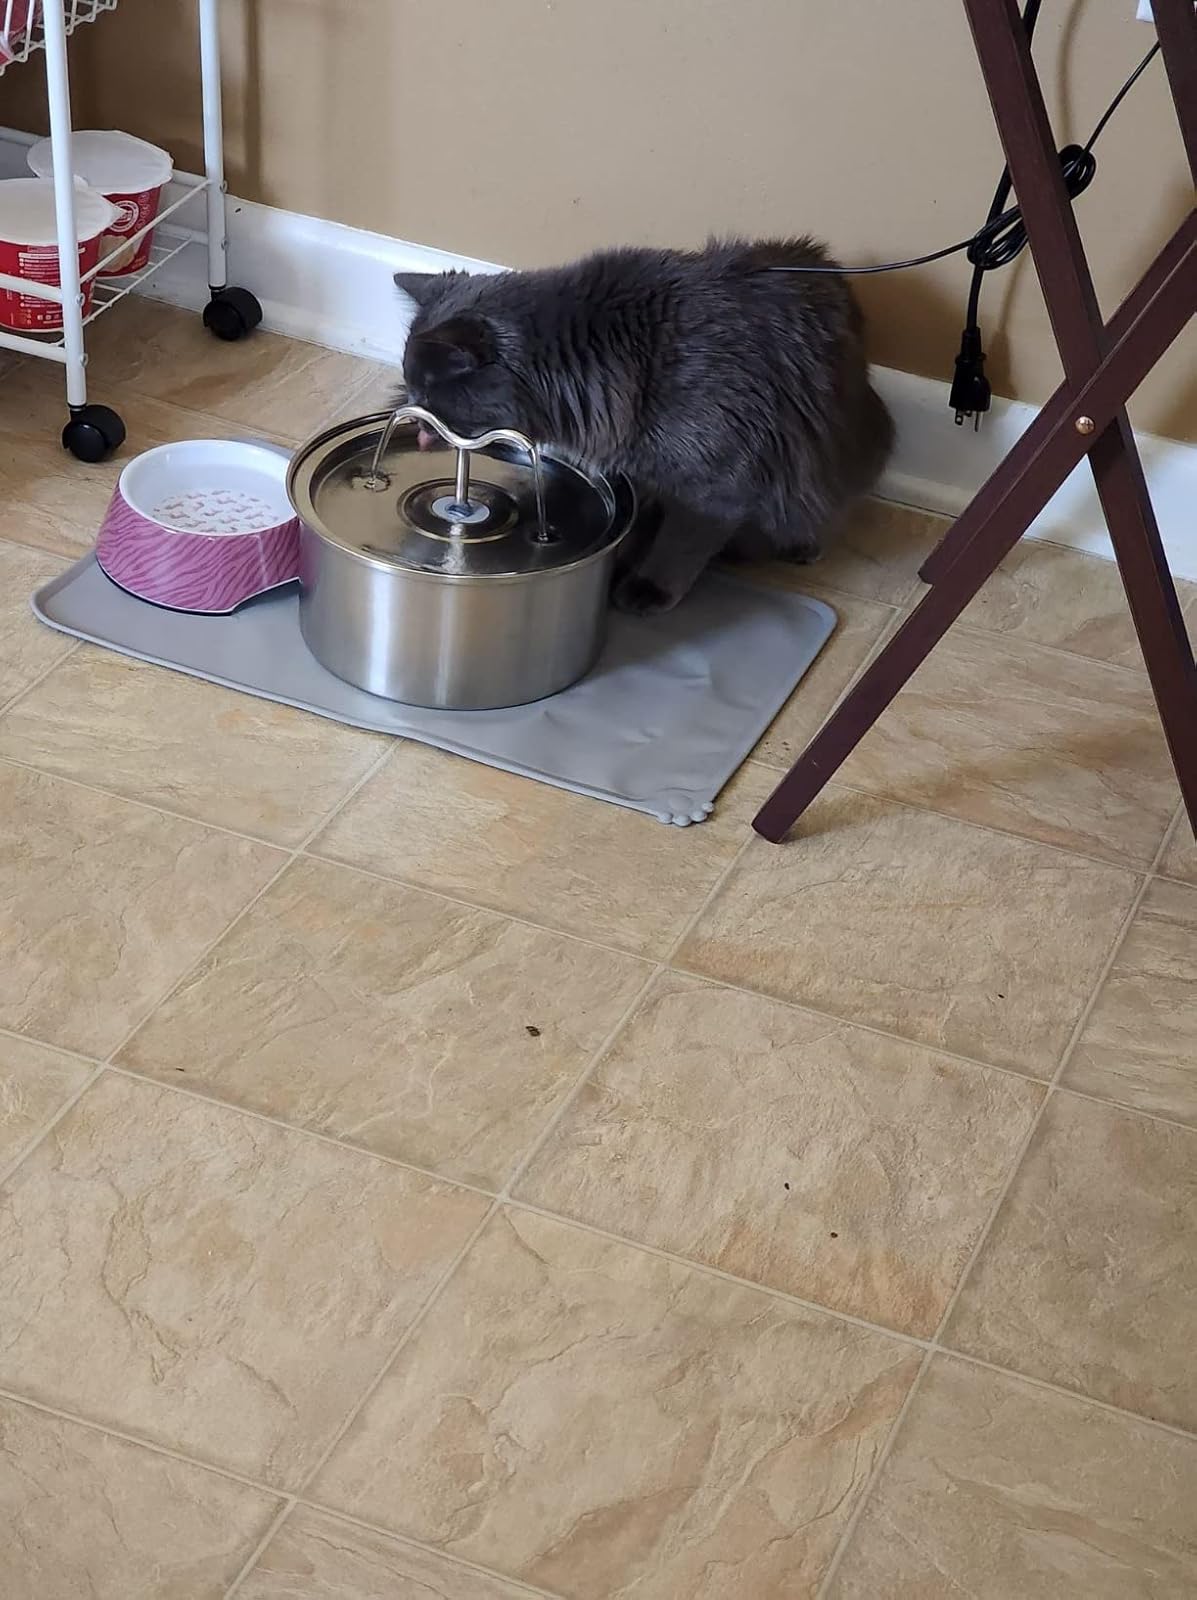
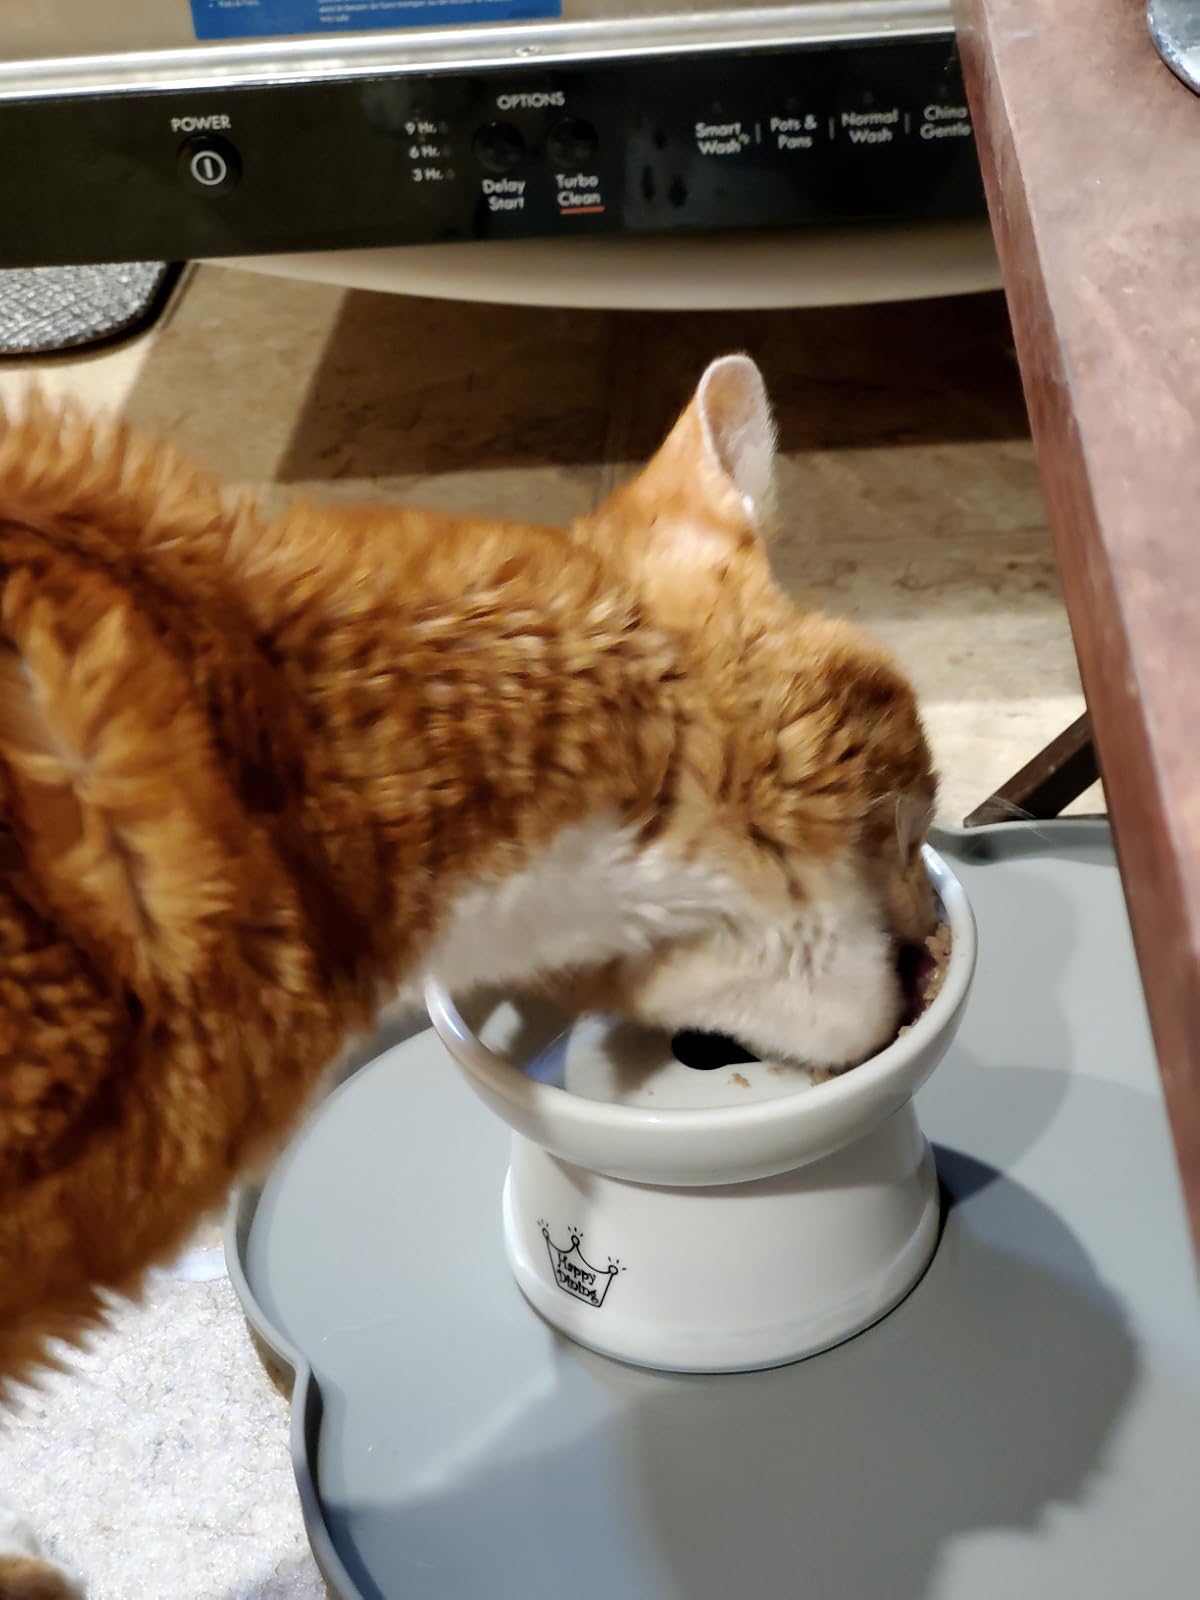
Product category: items_bowl
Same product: no